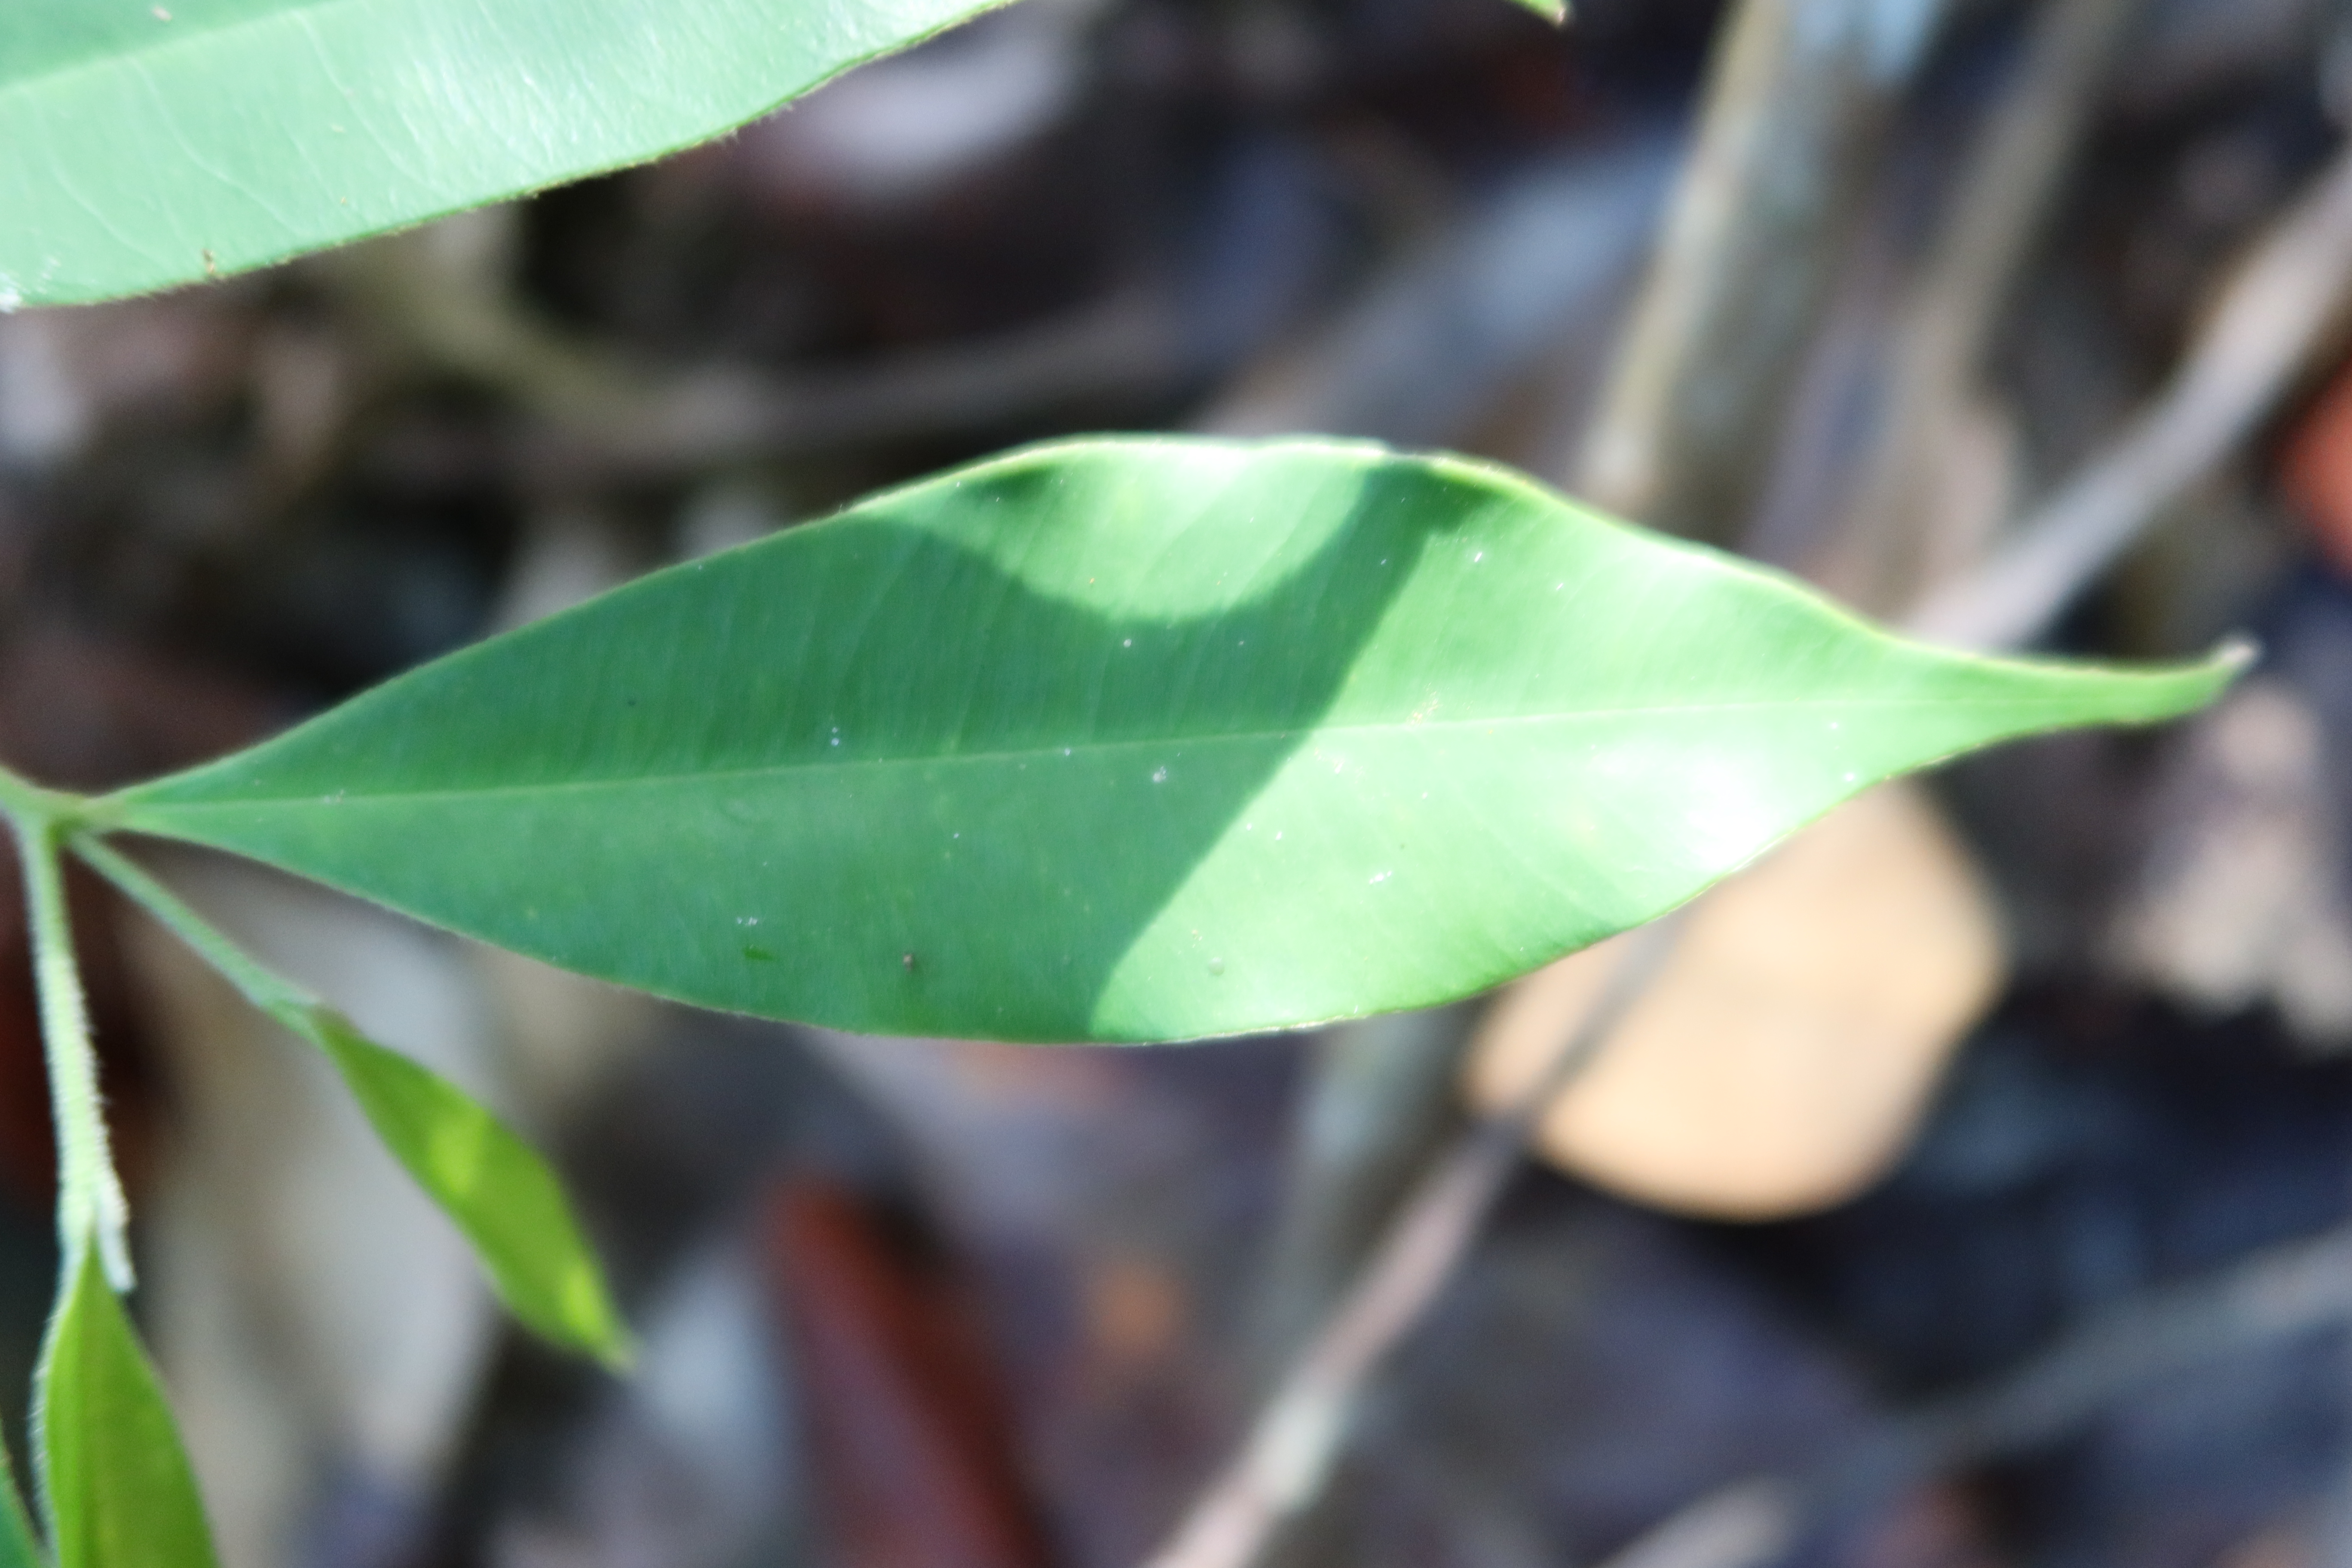
Label: Powdery mildew